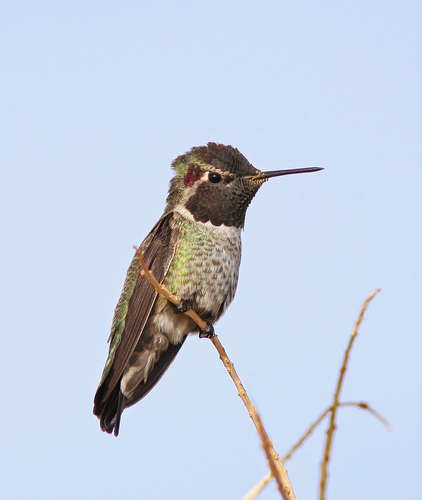
a small and long bird with spiky crown, and a long bill.
a bird with a long, slender bill, black throat, green flank, and white mottled breast.
the bird has a very long, skinny brownish black beak, a green and brown mohawk nape, and a small amount of green through the flank.
a small grey bird with light green coloring below its wings and on its back and a long thin black beak.
this bird has a white and brown speckled breast with a long and straight pointy beak and a hint of green on it's side and in the secondaries.
a small green, white and black bird with a very long pointed beak and small black round eyes
this particular bird has a black throat and a long thin bill
this small, multi-colored bird has an angular black head with red and white cheek markings, a very long, narrow, thin black bill and feet, white belly, and green feathers on its crown, back, and flank.
this small bird has a long needle like beak with brown wings, throat and crown and emerald sides.
this bird has brown and green wingbars, a brown crown, and a brown spotted belly mixed in with white and green.
Species: Anna Hummingbird